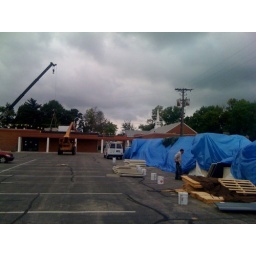
...is putting a retractable roof over my office today.